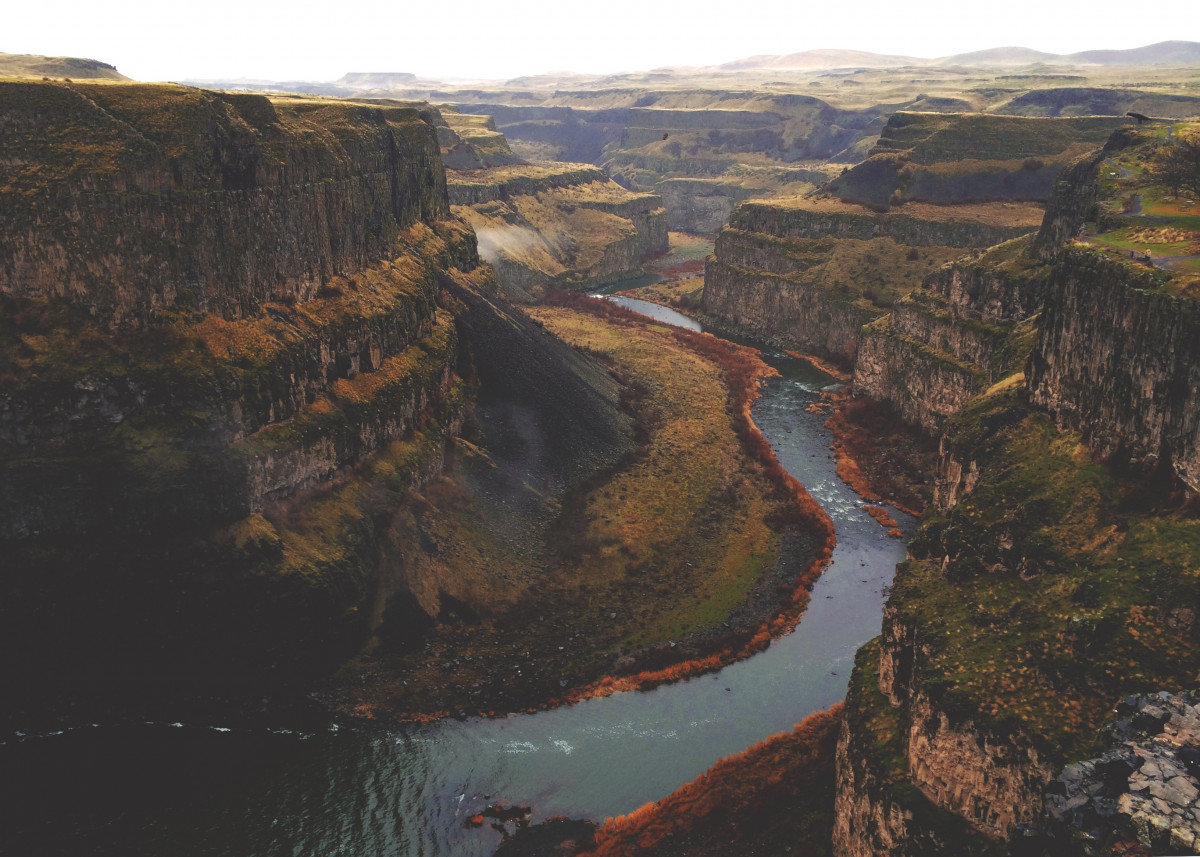
Tags: coast, rock, river, stone, cliff, canyon, terrain, geology, badlands, plateau, loch, wadi, landform